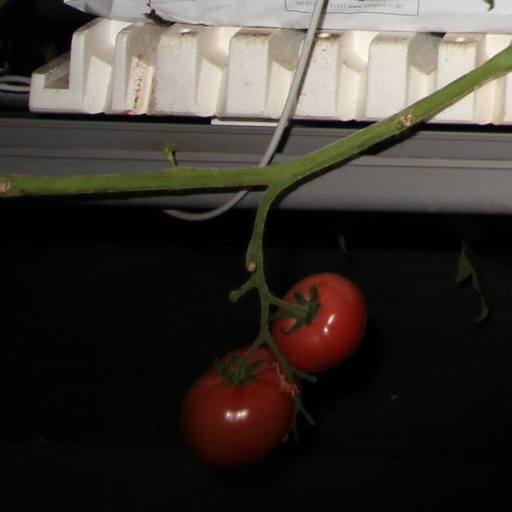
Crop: tomato